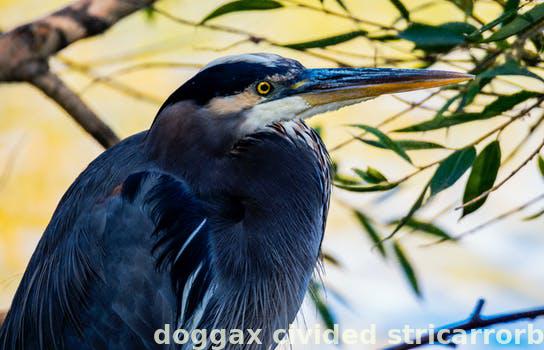
Label: Watermark